Soreiller hut

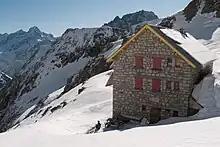
Refuge de Soreiller

The Soreiller hut (Refuge du Soreiller) is a hut in the Massif du Soreiller above the village of Les Étages, in the commune of Saint-Christophe-en-Oisans, France. Nearby mountains include the Aiguille Dibona and the Aiguille du Plat de la Selle.